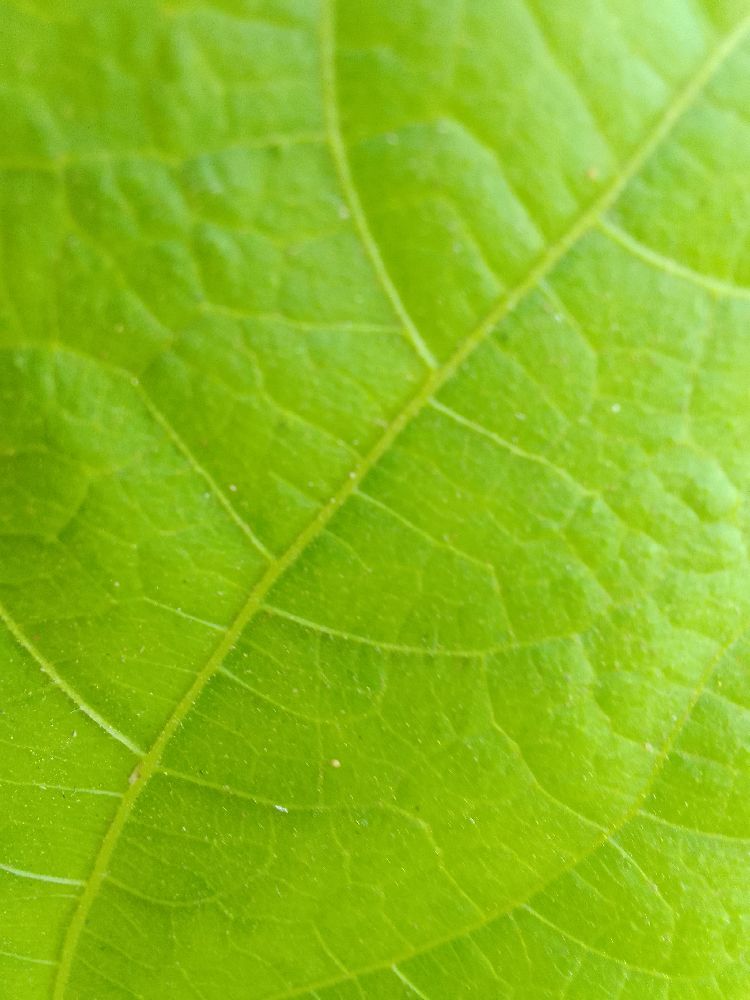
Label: healthy